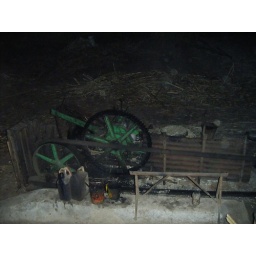
Sugarcane gets ground up by this machine into juice.